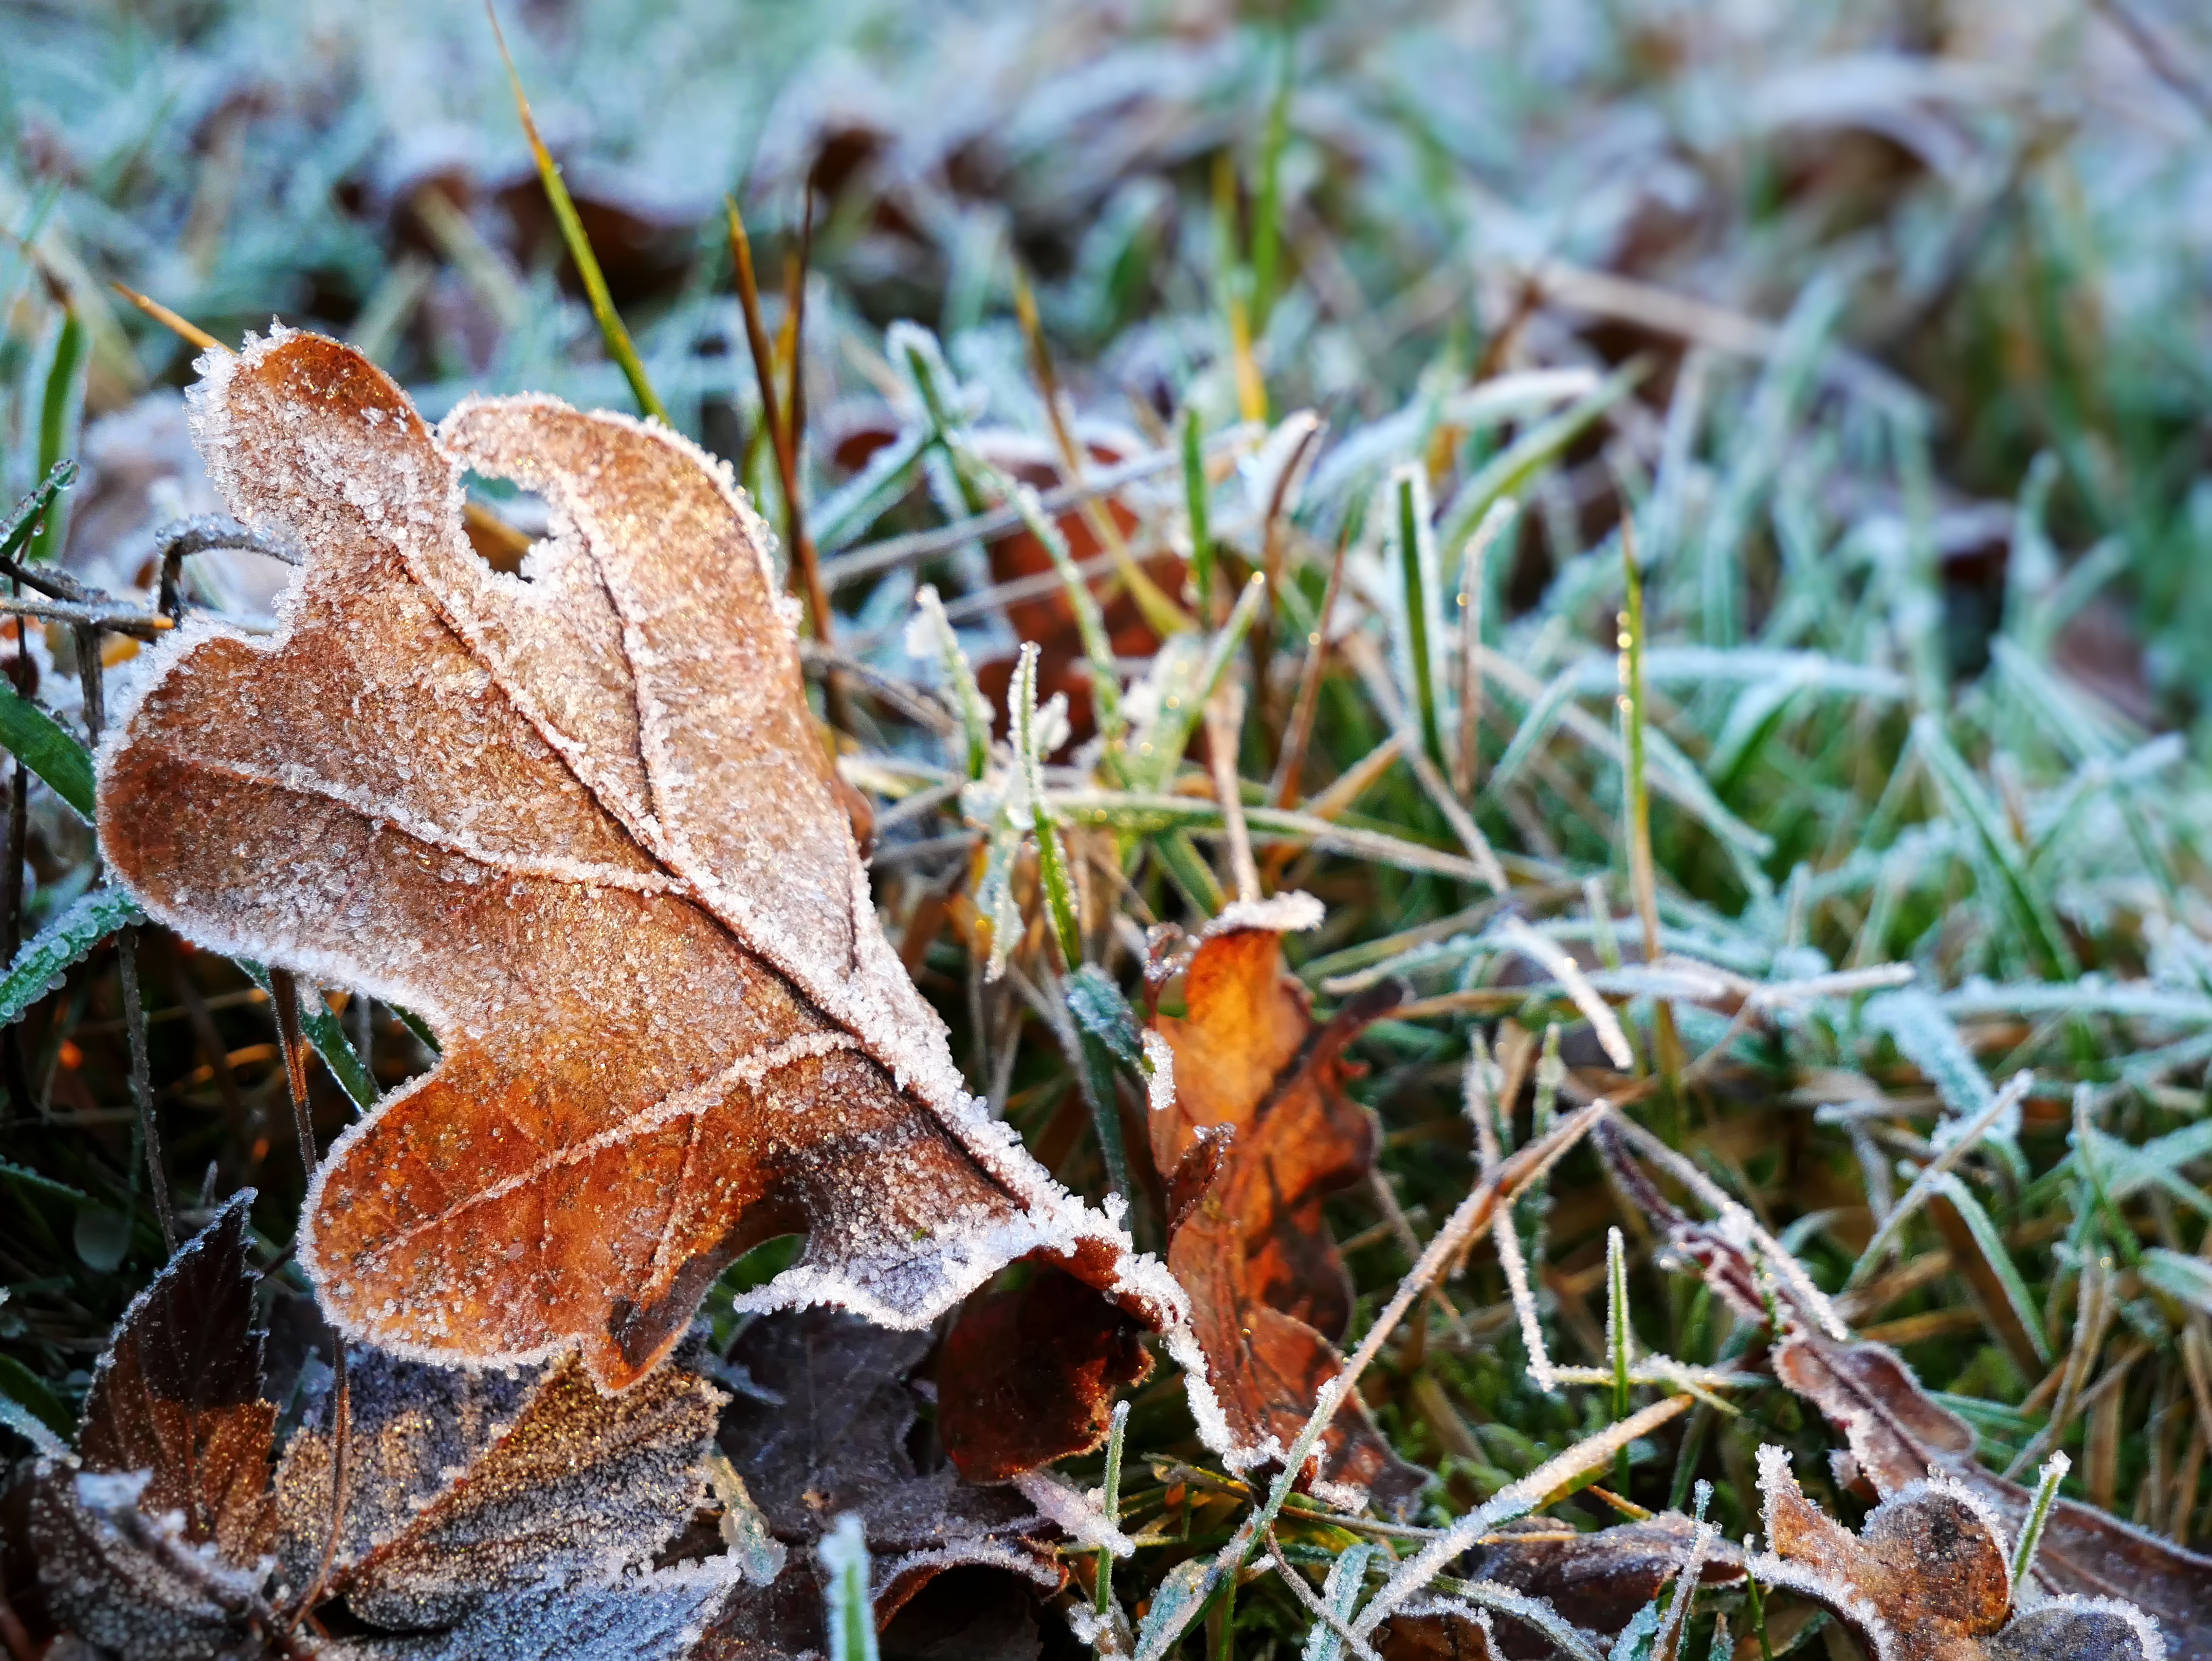
tree, nature, forest, grass, branch, cold, plant, leaf, flower, frost, wildlife, autumn, soil, botany, flora, season, fauna, close up, forest floor, fungus, woodland, macro photography, on the ground, woody plant